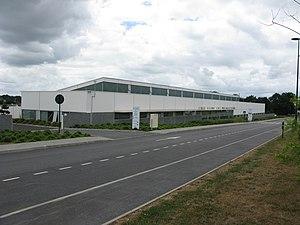
Centre régional des arts martiaux, Ploërmel (Morbihan, France)
Ploërmel [ploɛʁmɛl] est une commune française située dans le département du Morbihan, en région Bretagne.